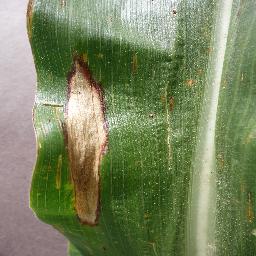
Label: Corn___Northern_Leaf_Blight